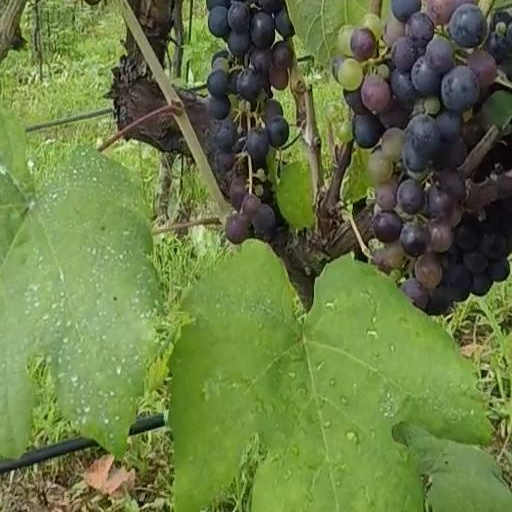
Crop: grape